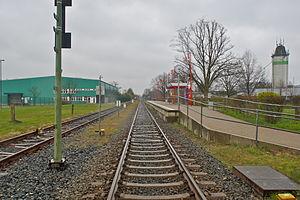
Alveslohe, Allemagne: Gare